Roman art

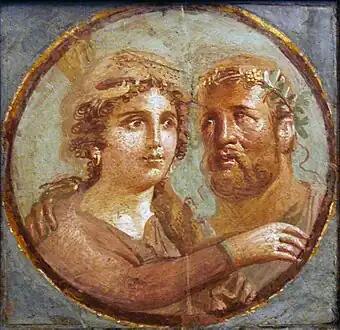
Heracles and Omphale, Roman fresco Pompeian Fourth Style (45-79 AD), Naples National Archaeological Museum, Italy

Of the vast body of Roman painting we now have only a very few pockets of survivals, with many documented types not surviving at all, or doing so only from the very end of the period.